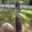
Label: bird